Dapeng Subdistrict

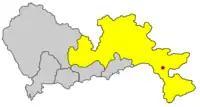
Location of Dapeng within the Longgang District within Shenzhen

Dapeng is a subdistrict in the south east of Longgang District, in the prefecture-level city Shenzhen, in the Chinese province of Guangdong. In this area the main spoken dialects are Dapeng dialect and Bao'an Hakka.